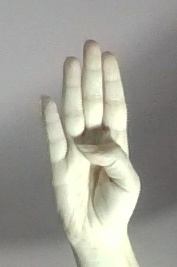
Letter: kaaf